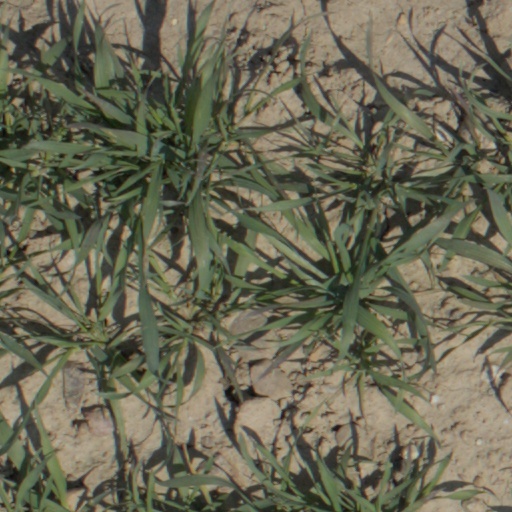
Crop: wheat